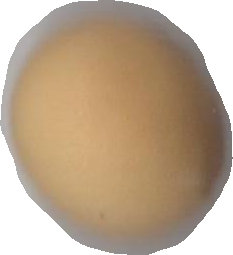
Variety: Grobogan